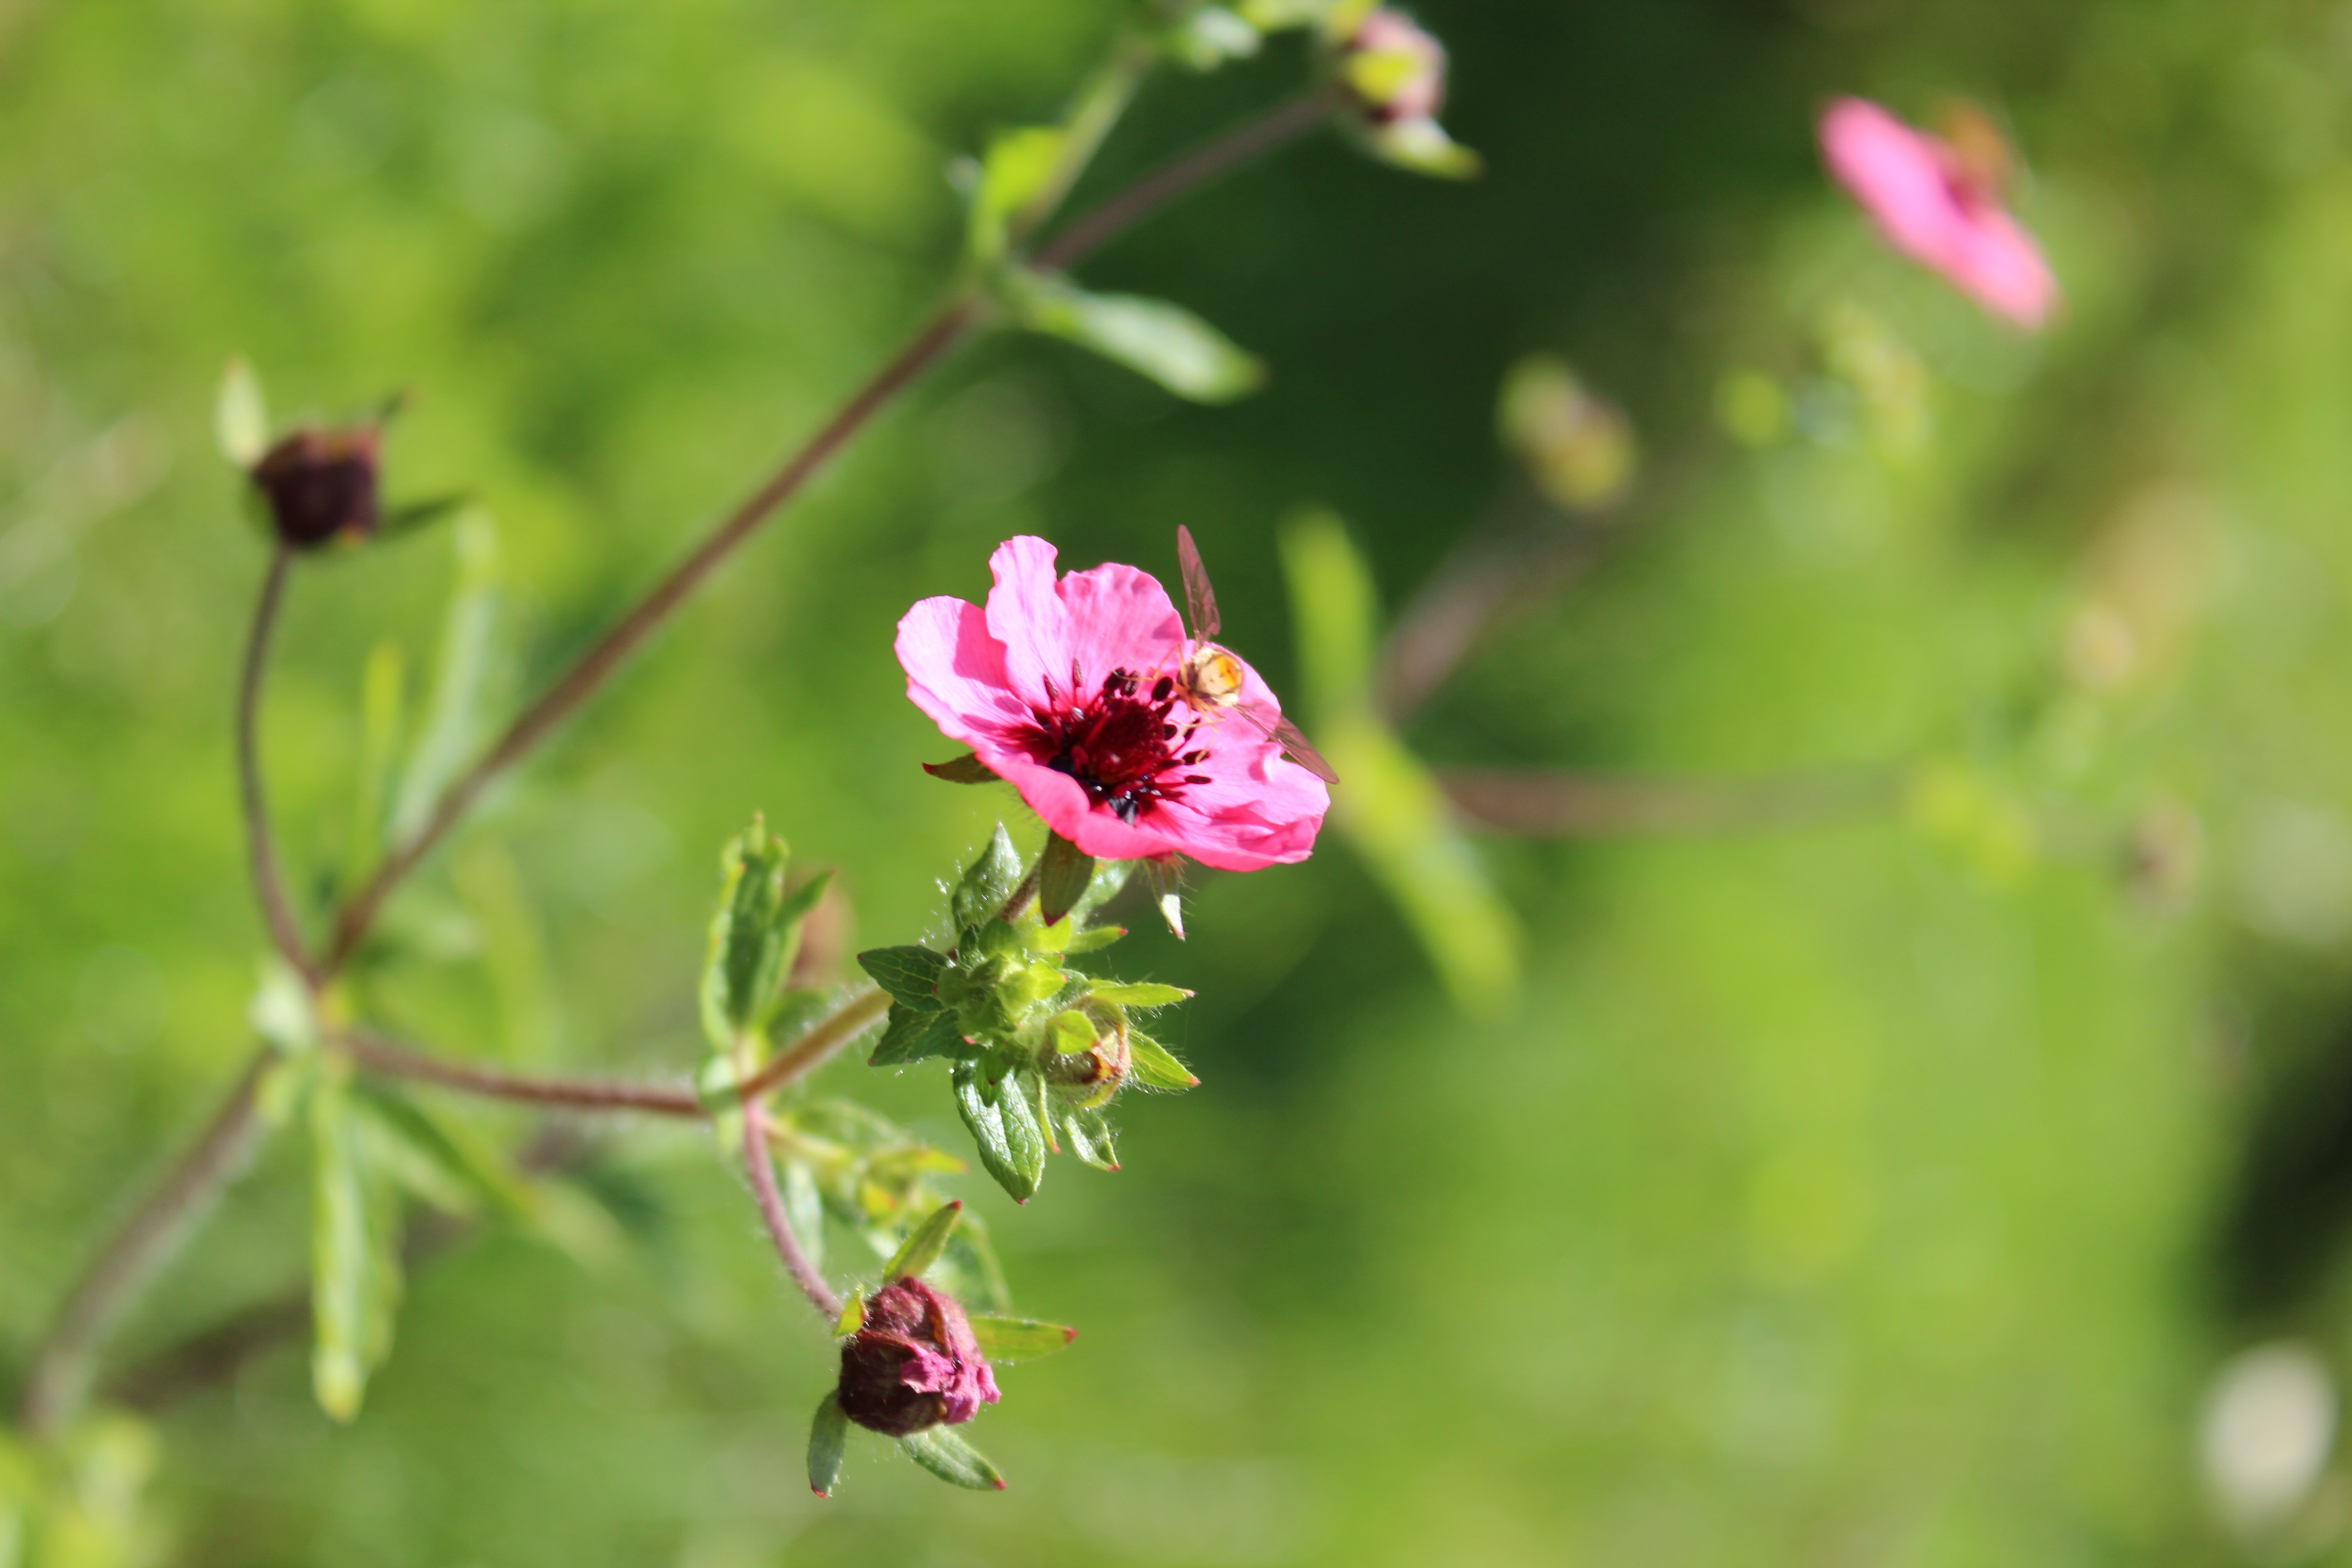
nature, blossom, plant, meadow, flower, summer, green, insect, botany, flora, fauna, invertebrate, wildflower, flowers, background, shrub, bee, nectar, pink flower, macro photography, inflorescence, flowering plant, delicate flower, land plant, membrane winged insect